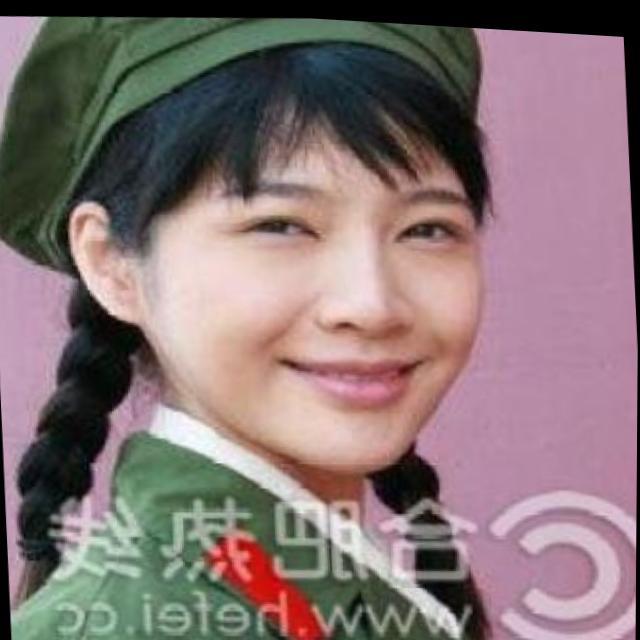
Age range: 21-44